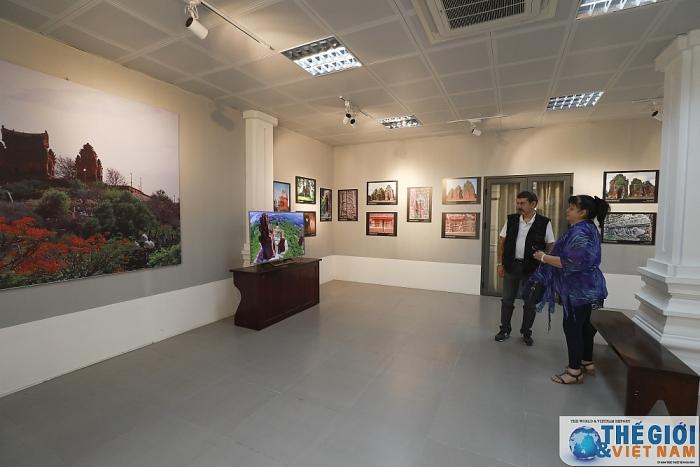
có hai người đang cùng nhìn về một bức ảnh ở trên tường